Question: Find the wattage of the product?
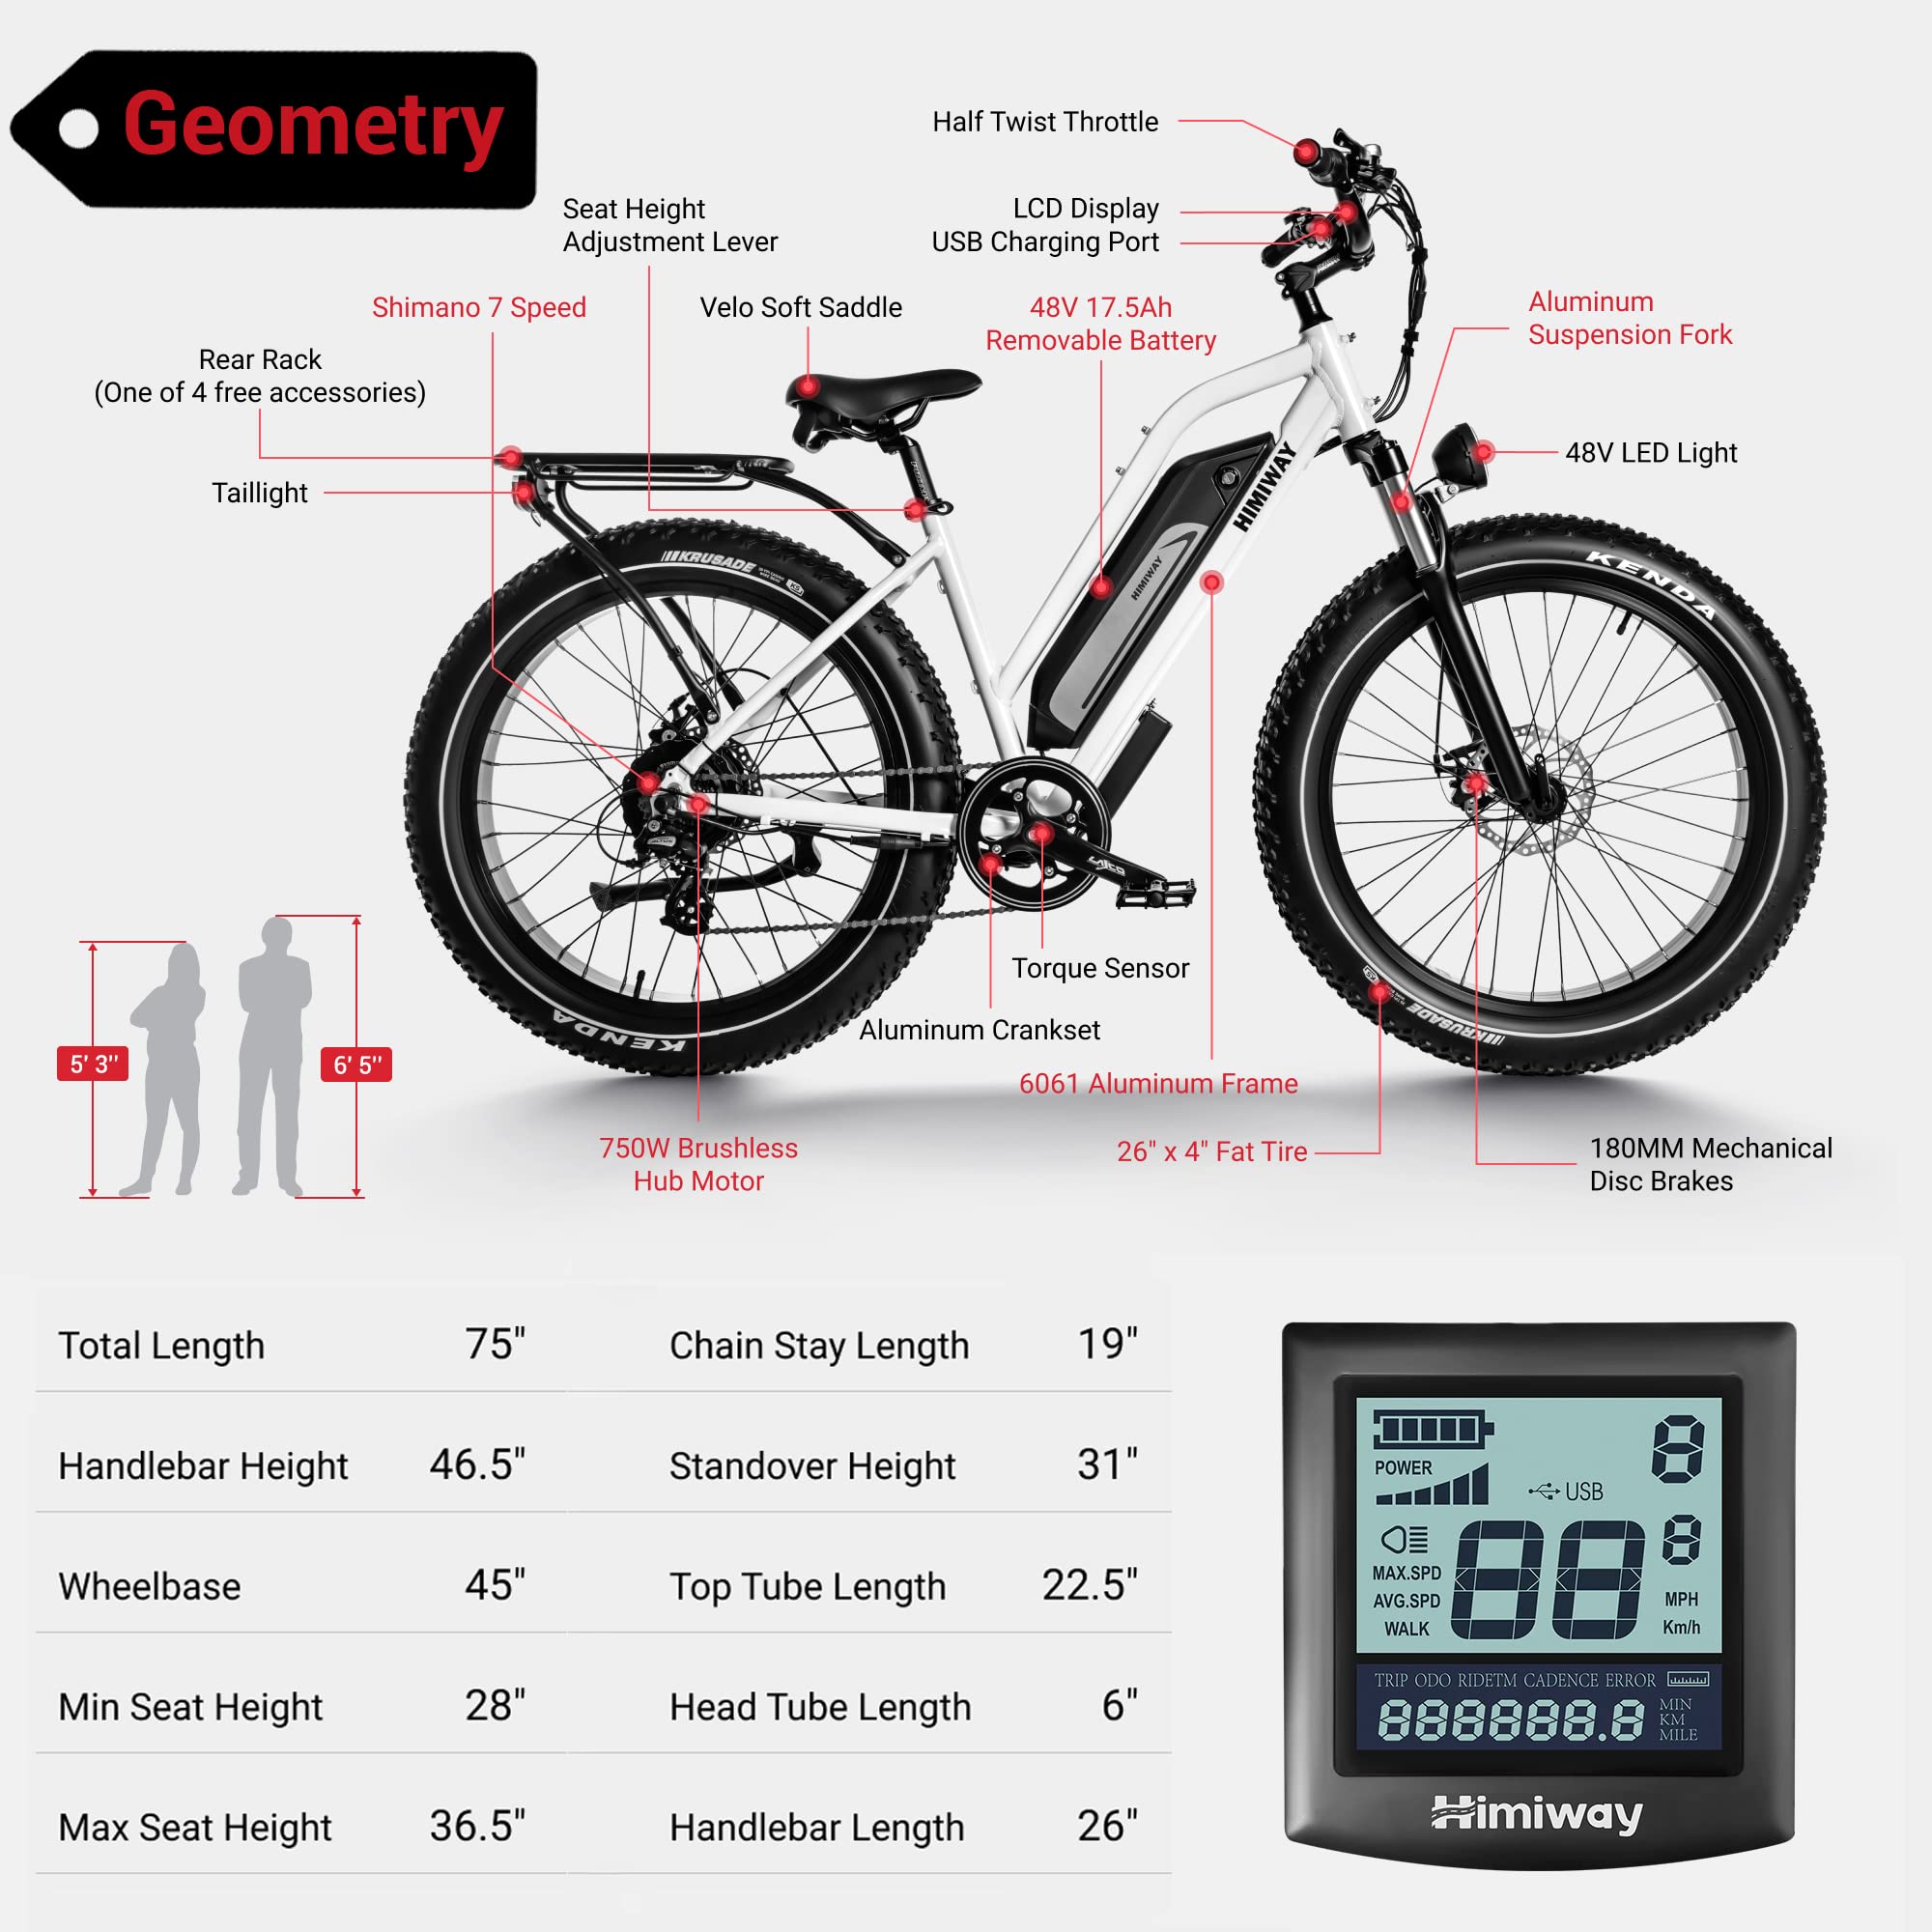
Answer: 750.0 watt